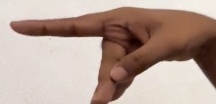
ASL sign: P